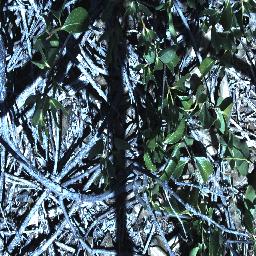
Label: rubber_vine